Economy of Israel

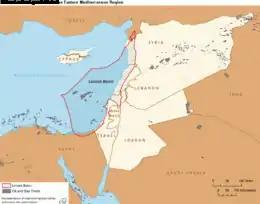
Known oil and gas fields in the Levant Basin (US EIA)

Historically, Israel relied on external imports for meeting most of its energy needs, spending an amount equivalent to over 5% of its GDP per year in 2009 on imports of energy products. The transportation sector relies mainly on gasoline and diesel fuel, while the majority of electricity production is generated using imported coal. As of 2013, Israel was importing about 100 mln barrels of oil per year. The country possesses negligible reserves of crude oil but does have domestic natural gas resources which were discovered in more significant quantities starting in 2009, after many decades of previously unsuccessful exploration.